Mark Meadows (Michigan politician)

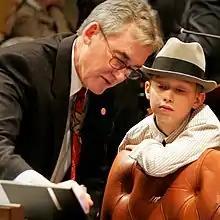

Mark S. Meadows (born April 29, 1947) is an attorney and politician from East Lansing, Michigan. He sat on the East Lansing City Council from 1995 to 2006, and from 2015 until his resignation during a city council meeting on July 14, 2020. While on city council, he served as East Lansing Mayor from 1997 to 2006 and again from 2015 to 2019, He is a former member of the Michigan House of Representatives.